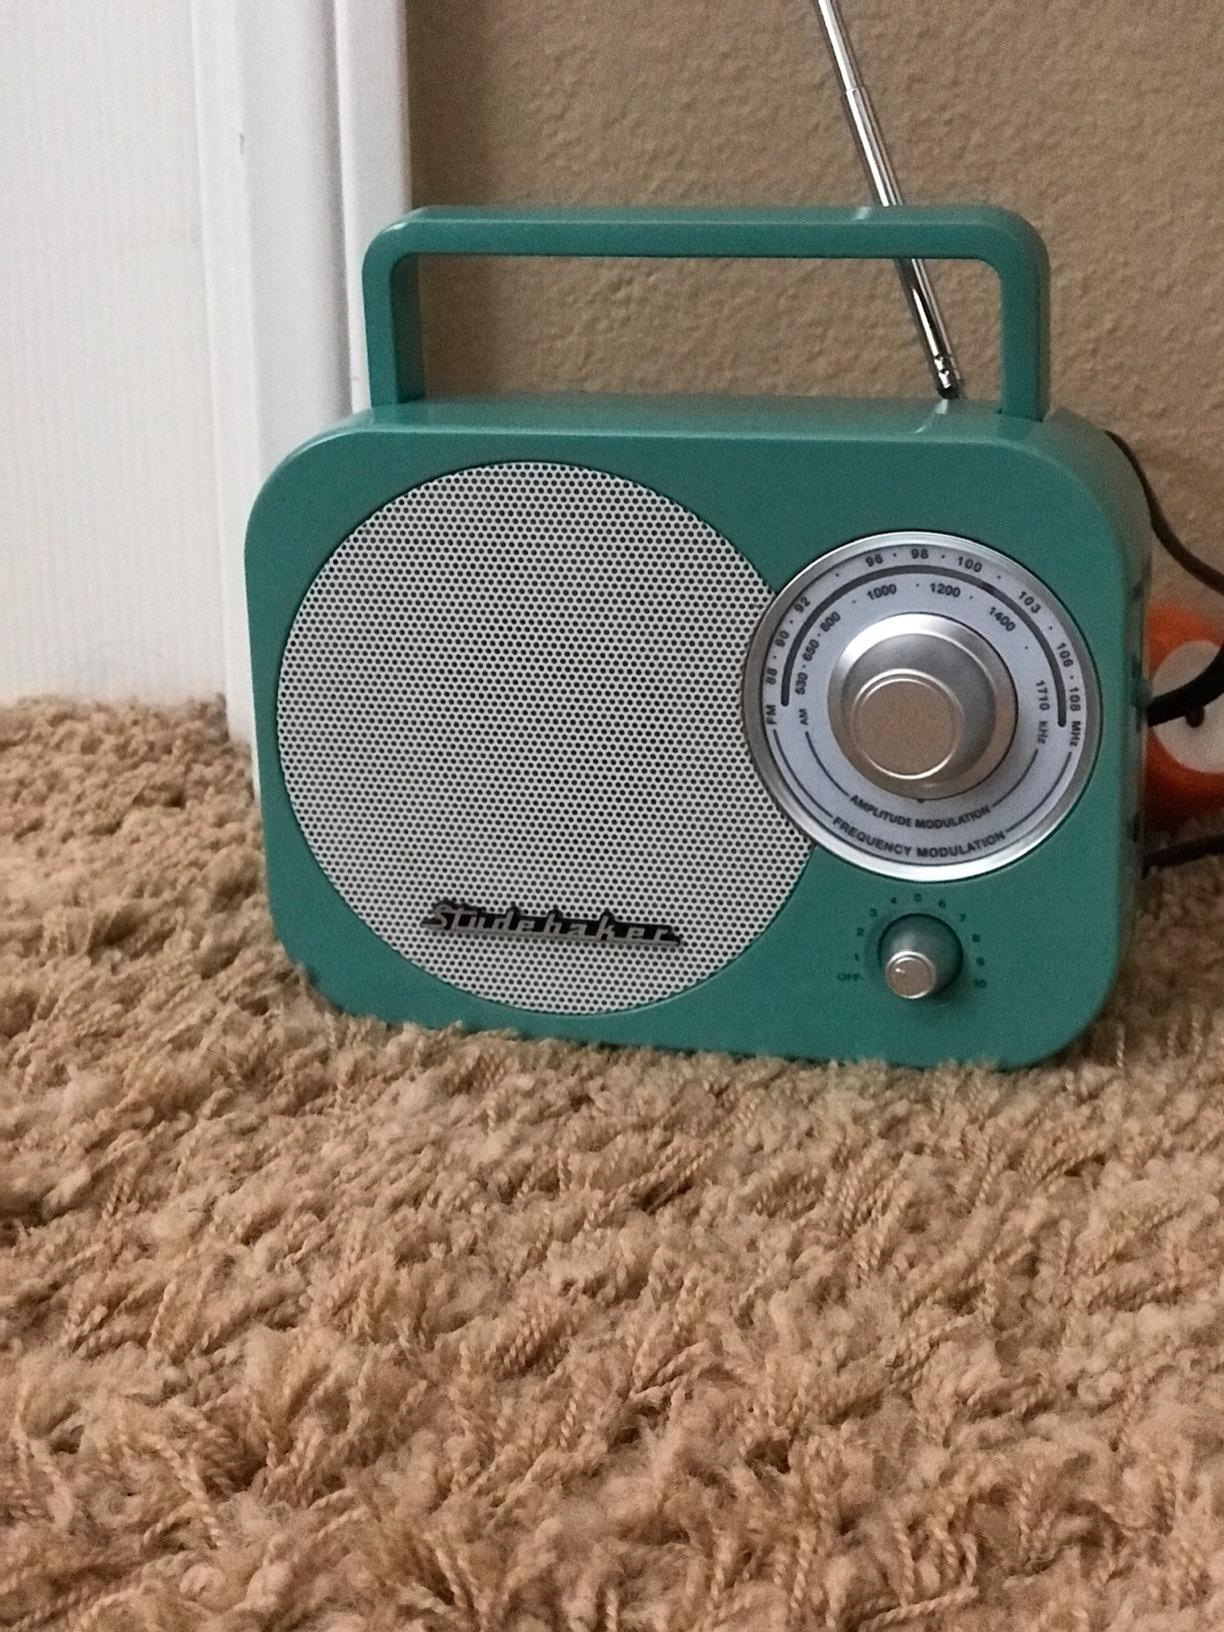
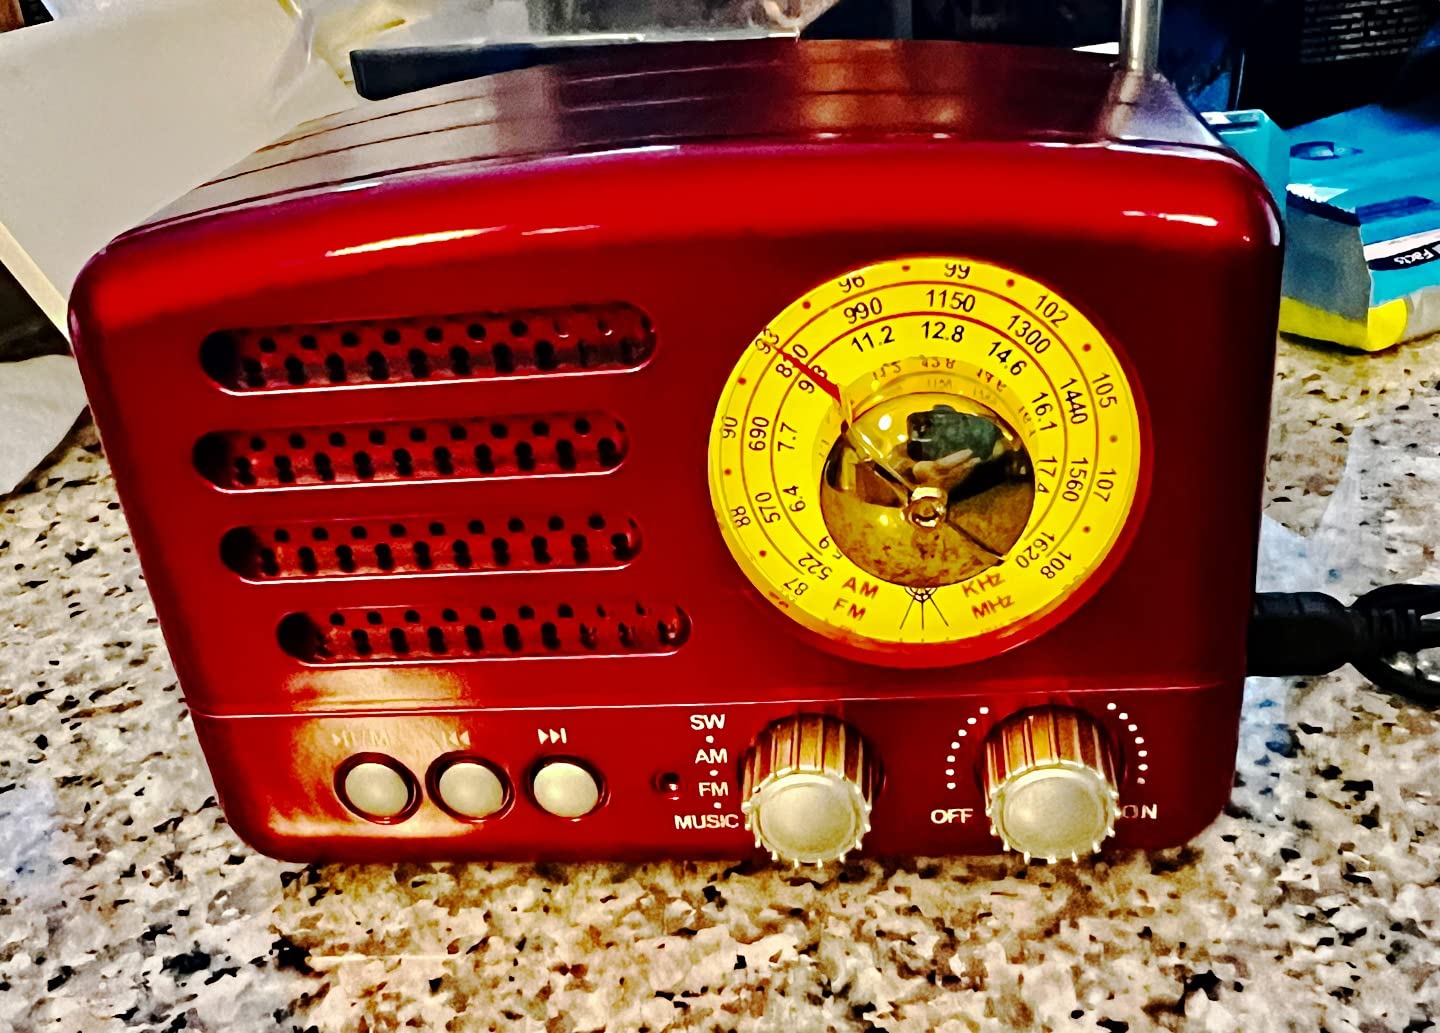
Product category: radio
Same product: no